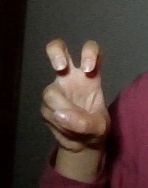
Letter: toot